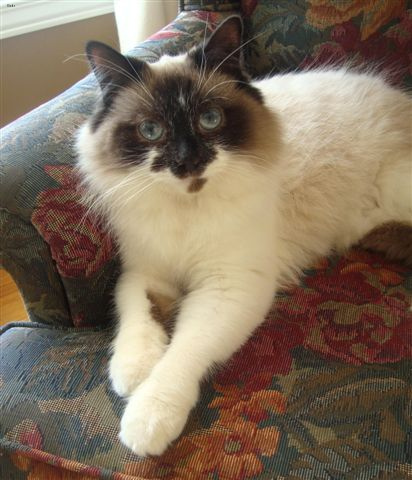
Breed: ragdoll